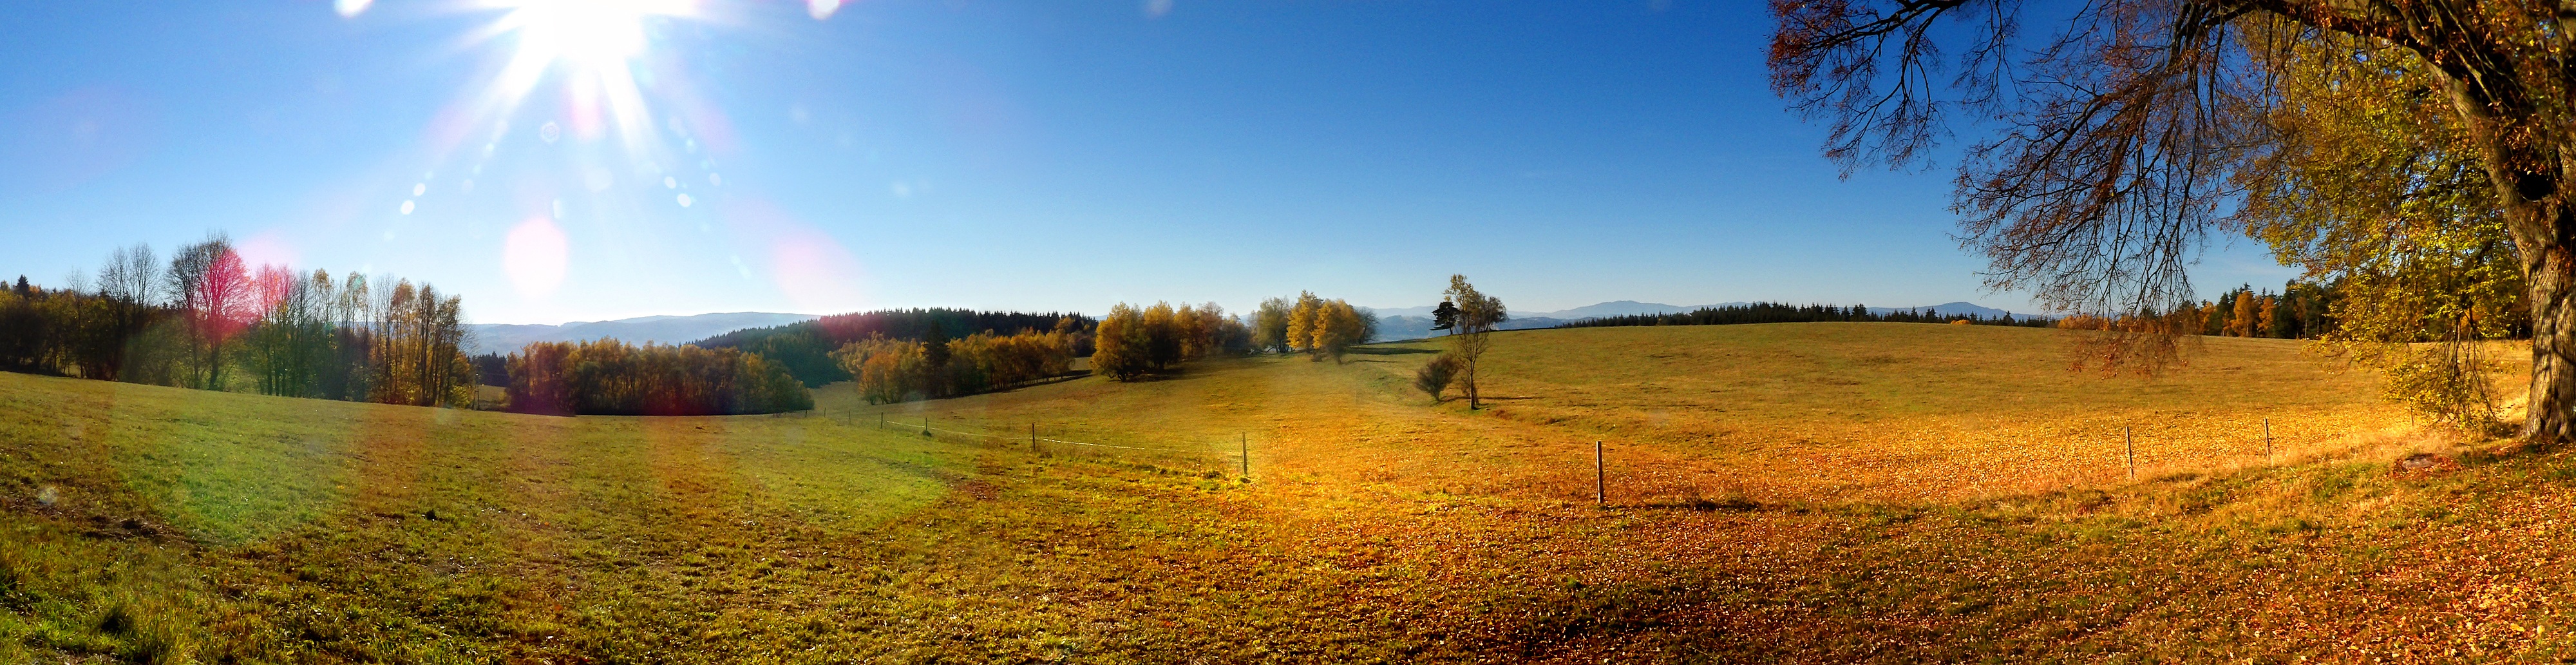
landscape, tree, nature, sky, meadow, prairie, sunlight, morning, panorama, autumn, season, blue sky, trees, sunny, mountains, grassland, november, ecosystem, umava, computer wallpaper